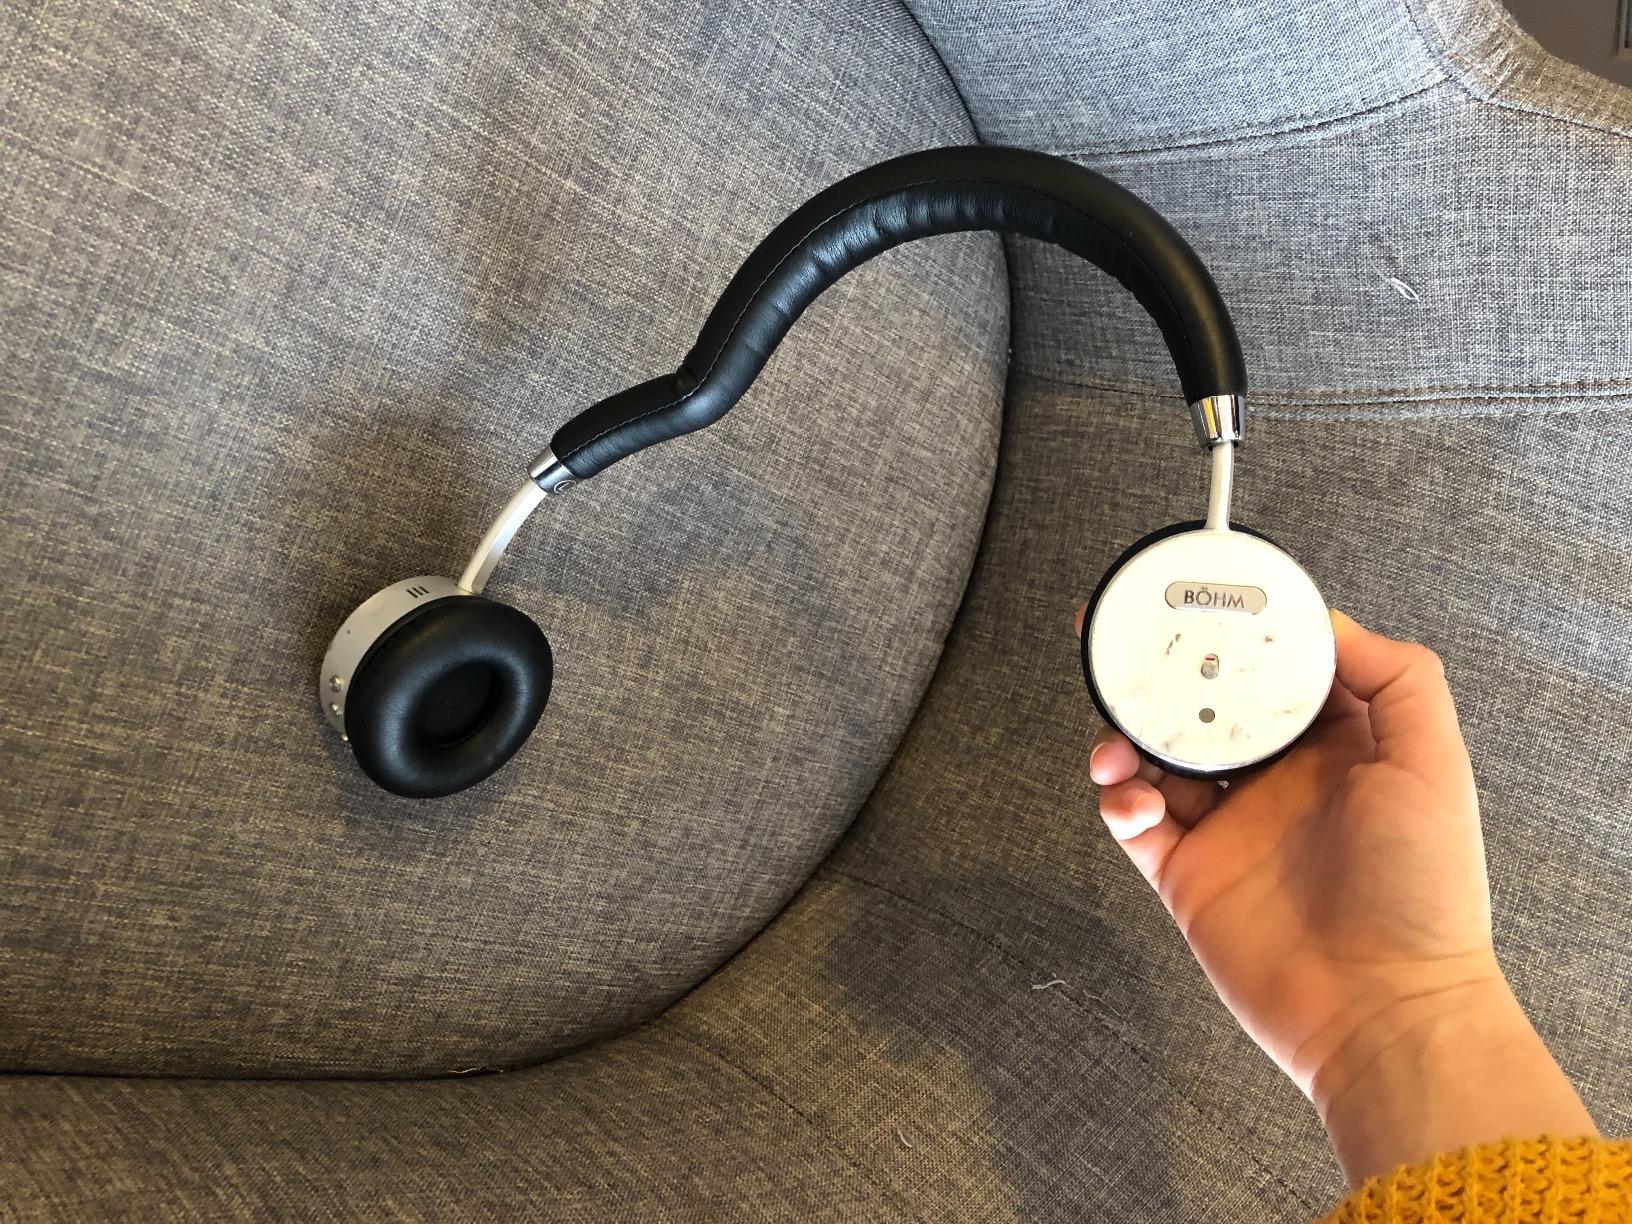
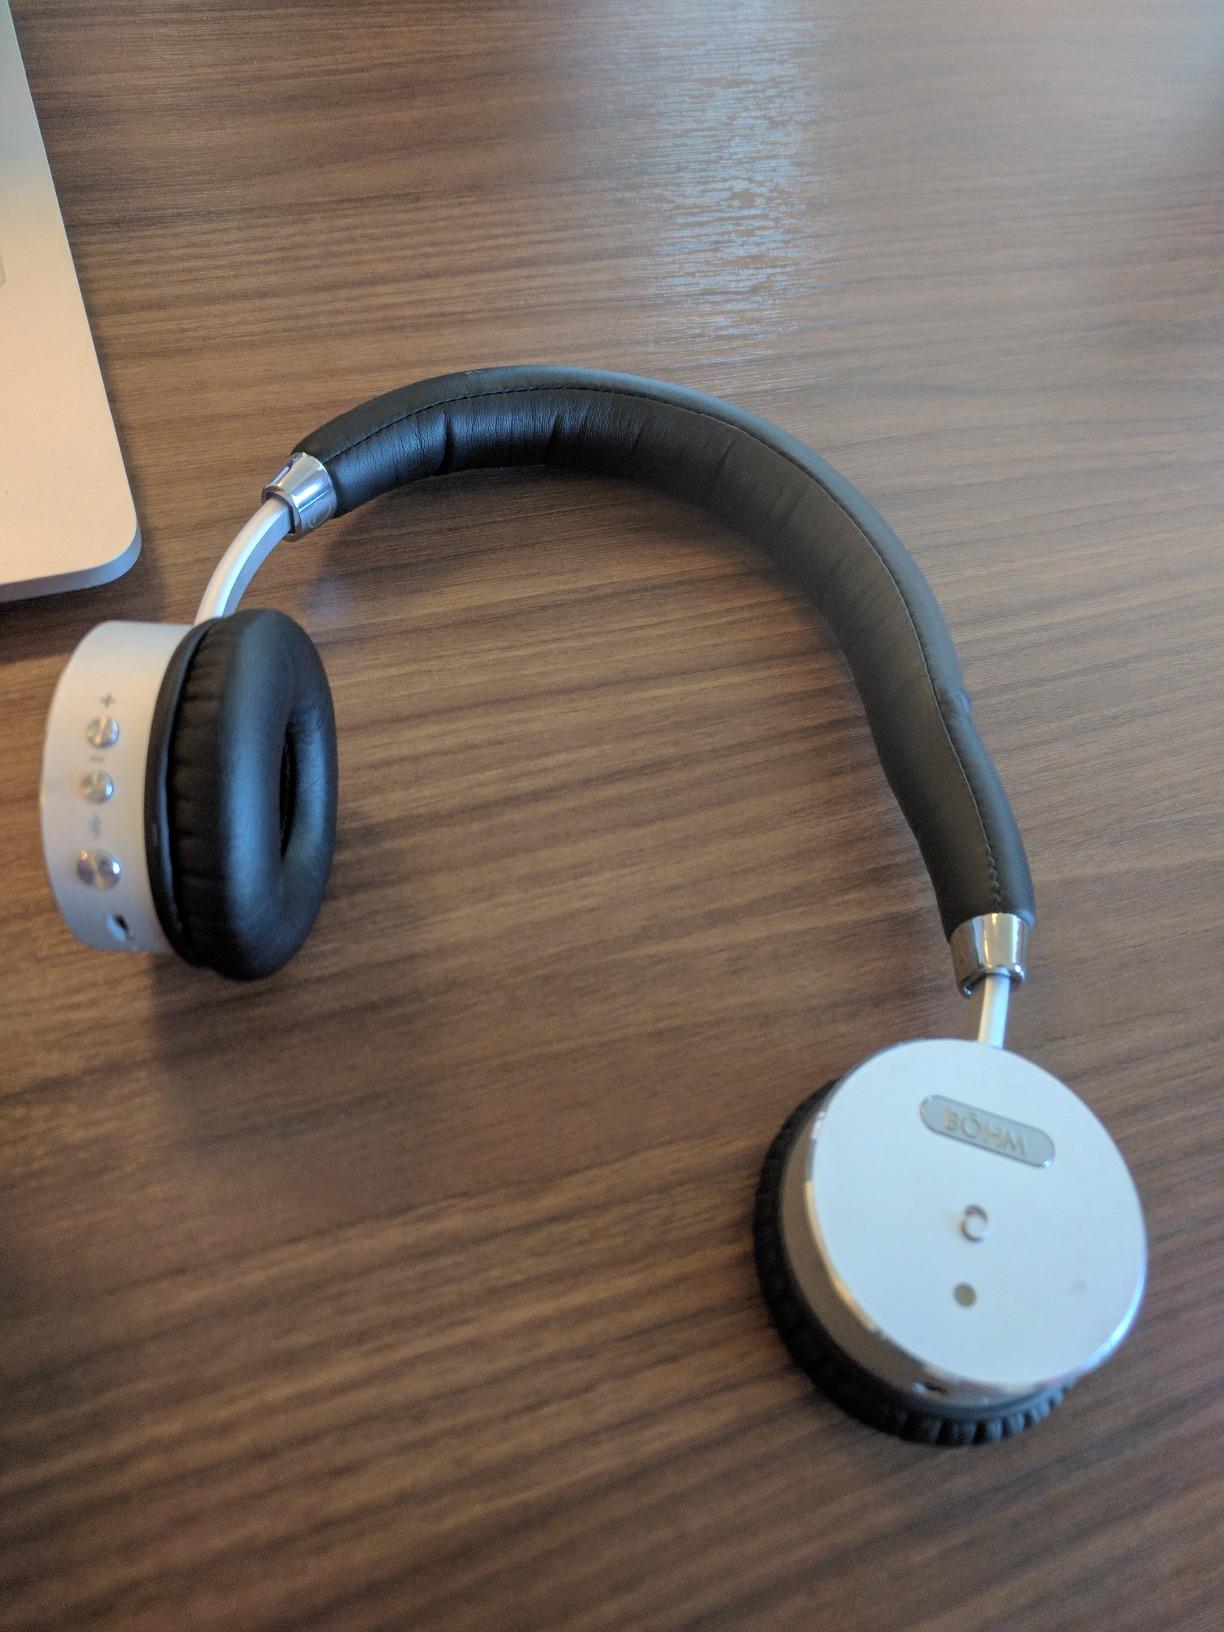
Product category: headphones
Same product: yes